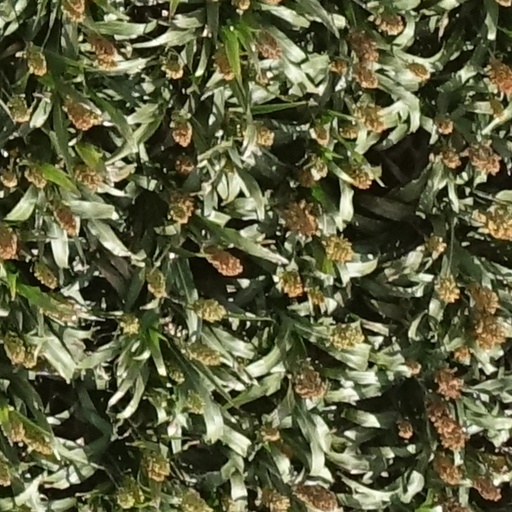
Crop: sorghum